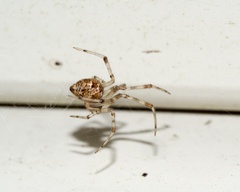
Species: Parasteatoda_tepidariorum